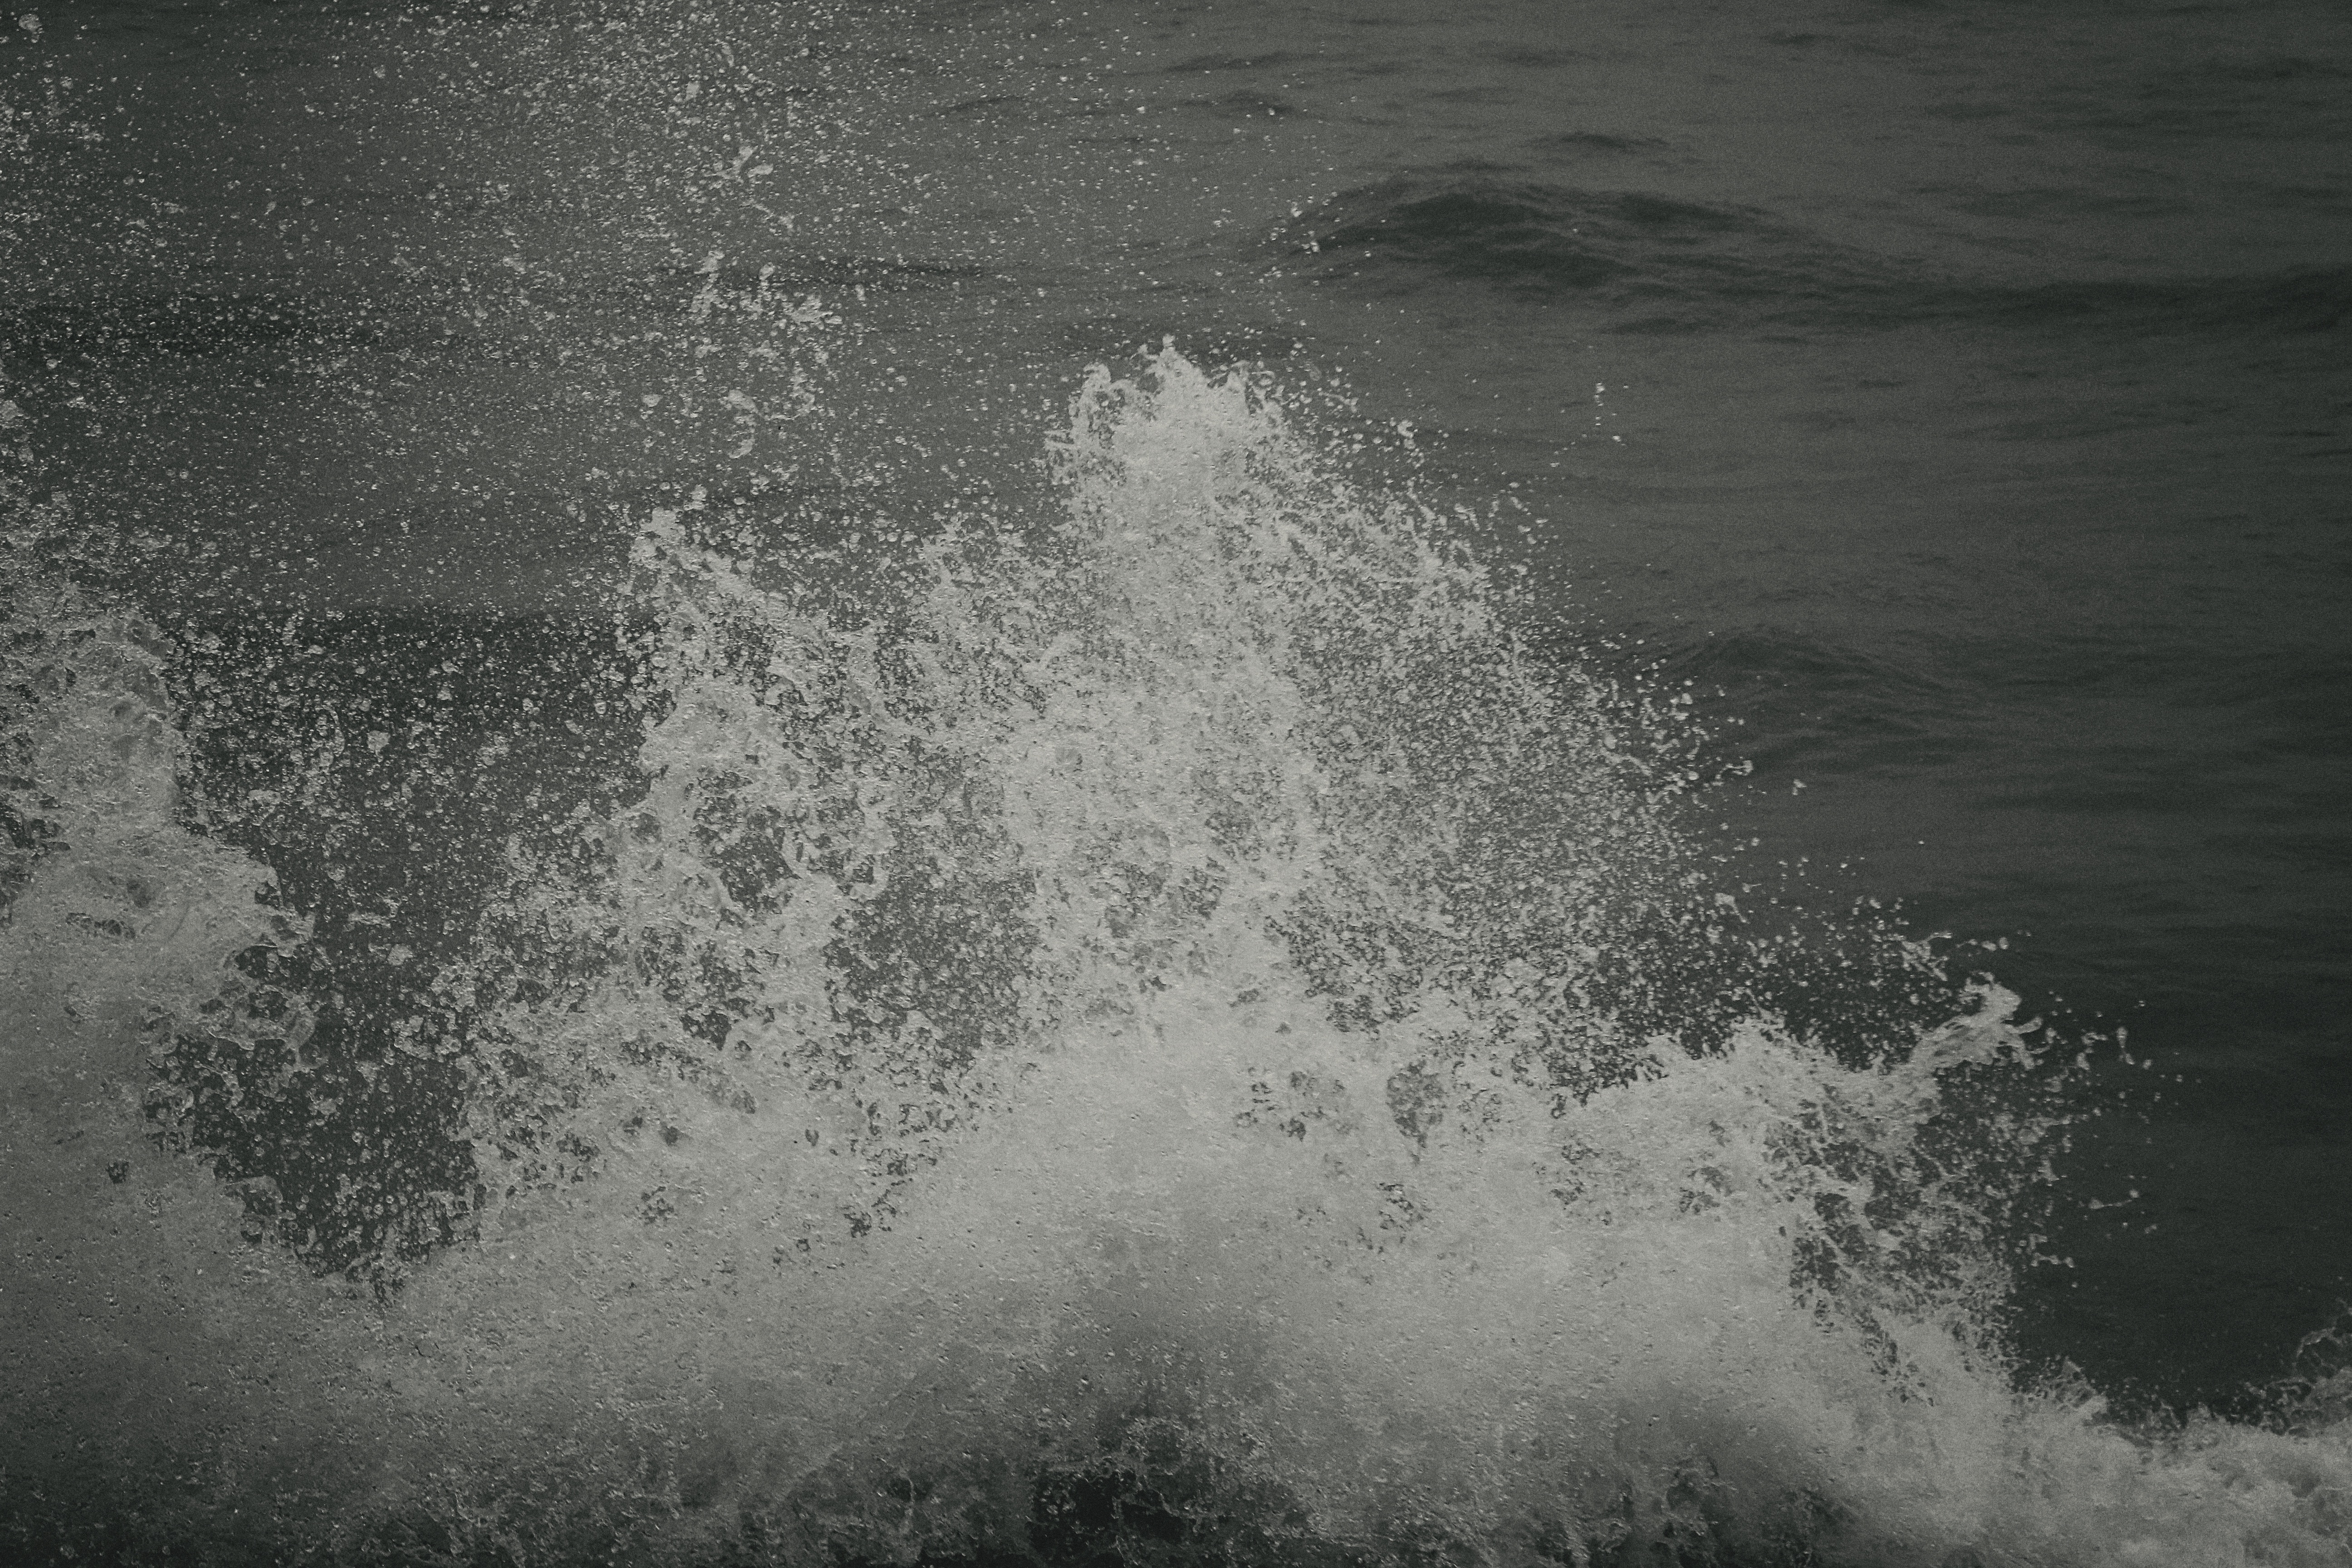
cloud, black and white, fog, mist, sunlight, wave, atmosphere, weather, darkness, monochrome, monochrome photography, atmospheric phenomenon, wind wave